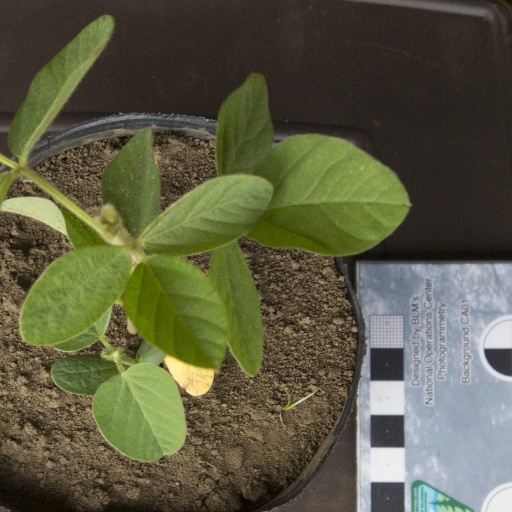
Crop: soybean